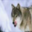
Label: wolf